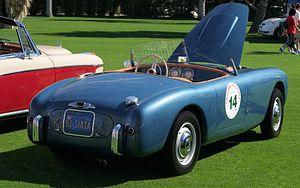
La SIATA 208 est un modèle de voiture grand tourisme coupé et spyder deux places fabriqué par le constructeur italien Siata de 1952 à 1955.
La SIATA Daina est un modèle de voiture grand tourisme coupé et spyder deux places fabriqué par le constructeur italien Siata de 1950 à 1958.